Batavierenrace

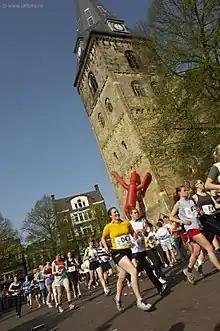
Final restart in the center of Enschede

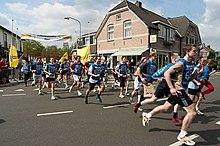
Second restart in Barchem

The Batavierenrace is a student relay race organized in the Netherlands each year in May. It is a 185 km running race starting off at the Radboud University Nijmegen in Nijmegen and it takes the up to 8500 participants in 25 stages (16 men's stages and 9 women's stages) through Germany to the campus of the University of Twente in Enschede. It was listed in 2012, in the Guinness World Records as the relay race with the highest number of participants (8,509). On May 24 and 25, 2024 the 52nd Batavierenrace took place.